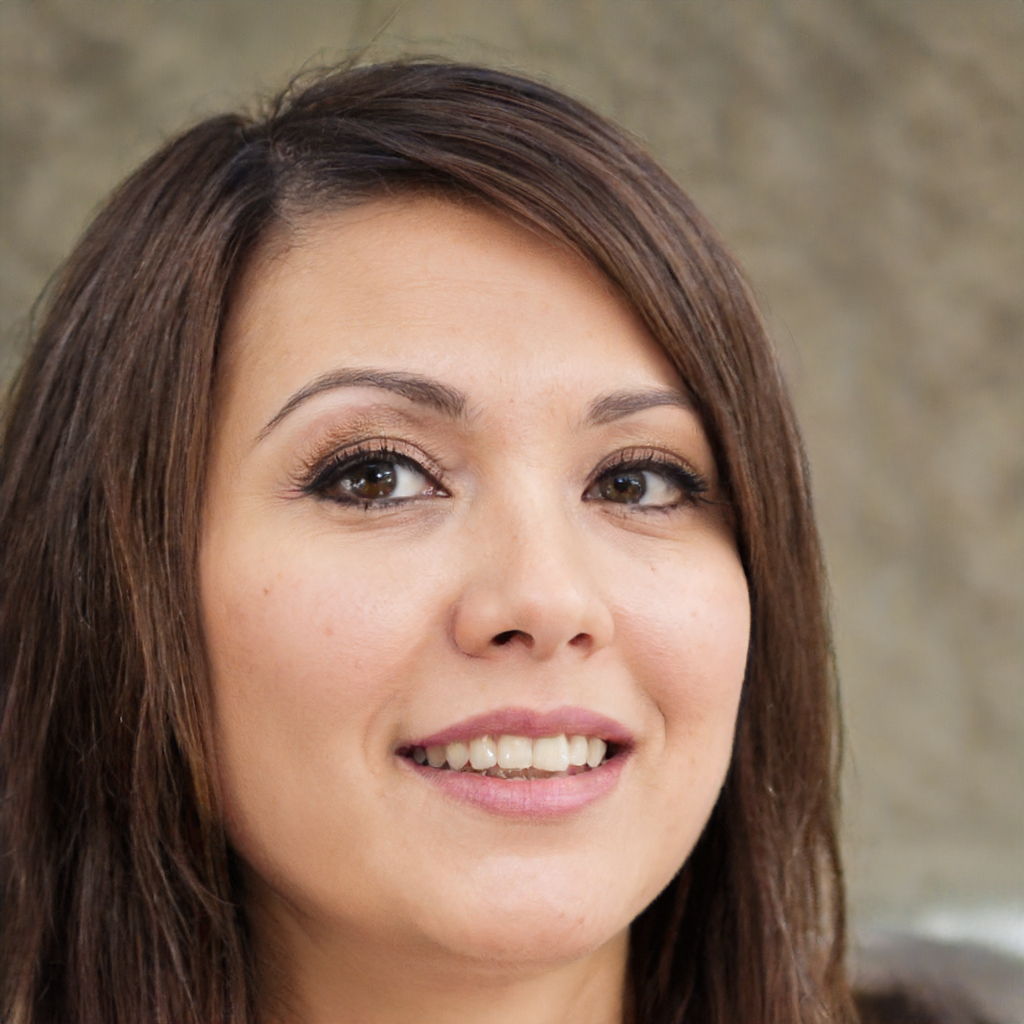
Gender: Female